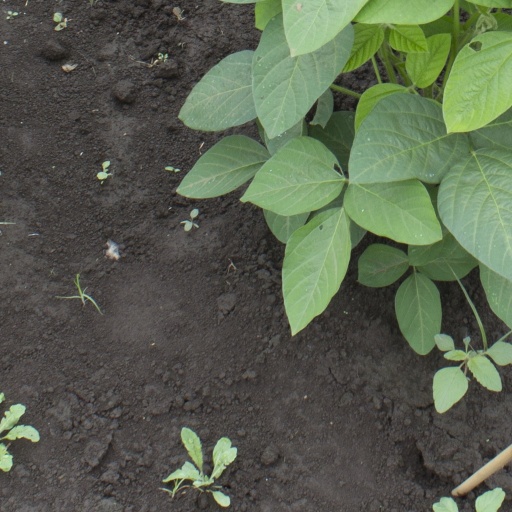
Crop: soybean